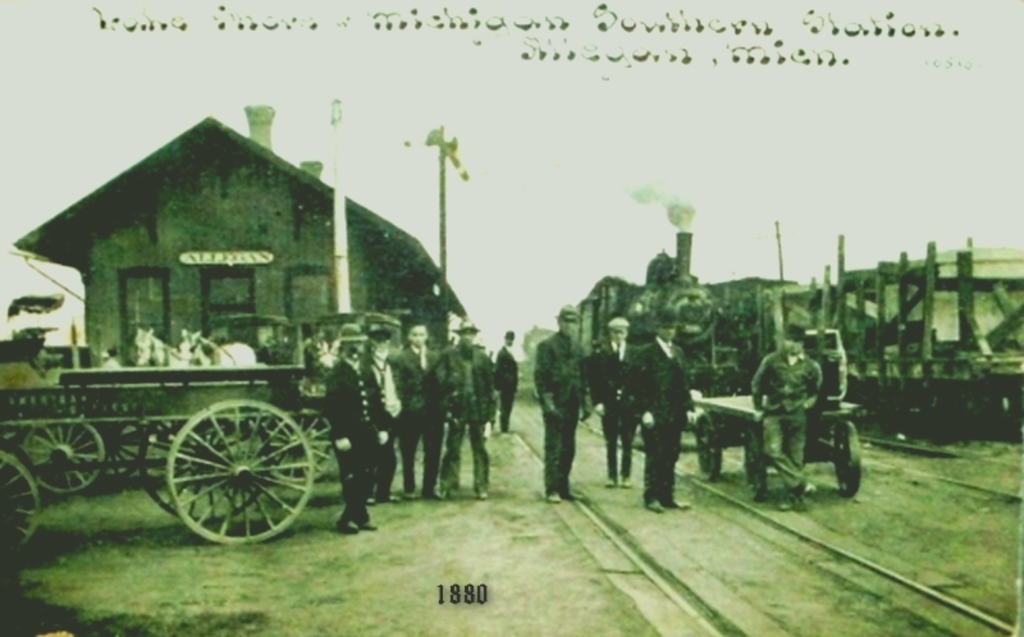
Label: others